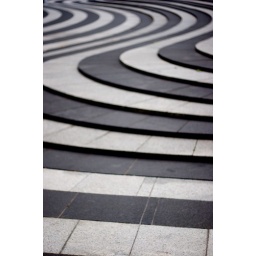
swirly steps in some office building plaza thing